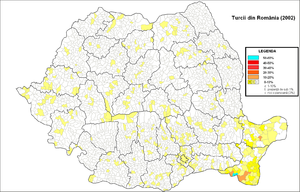
Les Turcs de Roumanie est l’une des minorités nationales légalement reconnues de ce pays. Selon le recensement de 2011, 27 698 Turcs vivent en Roumanie, principalement dans le județ de Constanța, où ils représentent 3,3 % de la population et dans le județ de Tulcea, où ils composent 0,93 % de la population, ces deux județe étant la partie roumaine de la région historique de la Dobrogée.